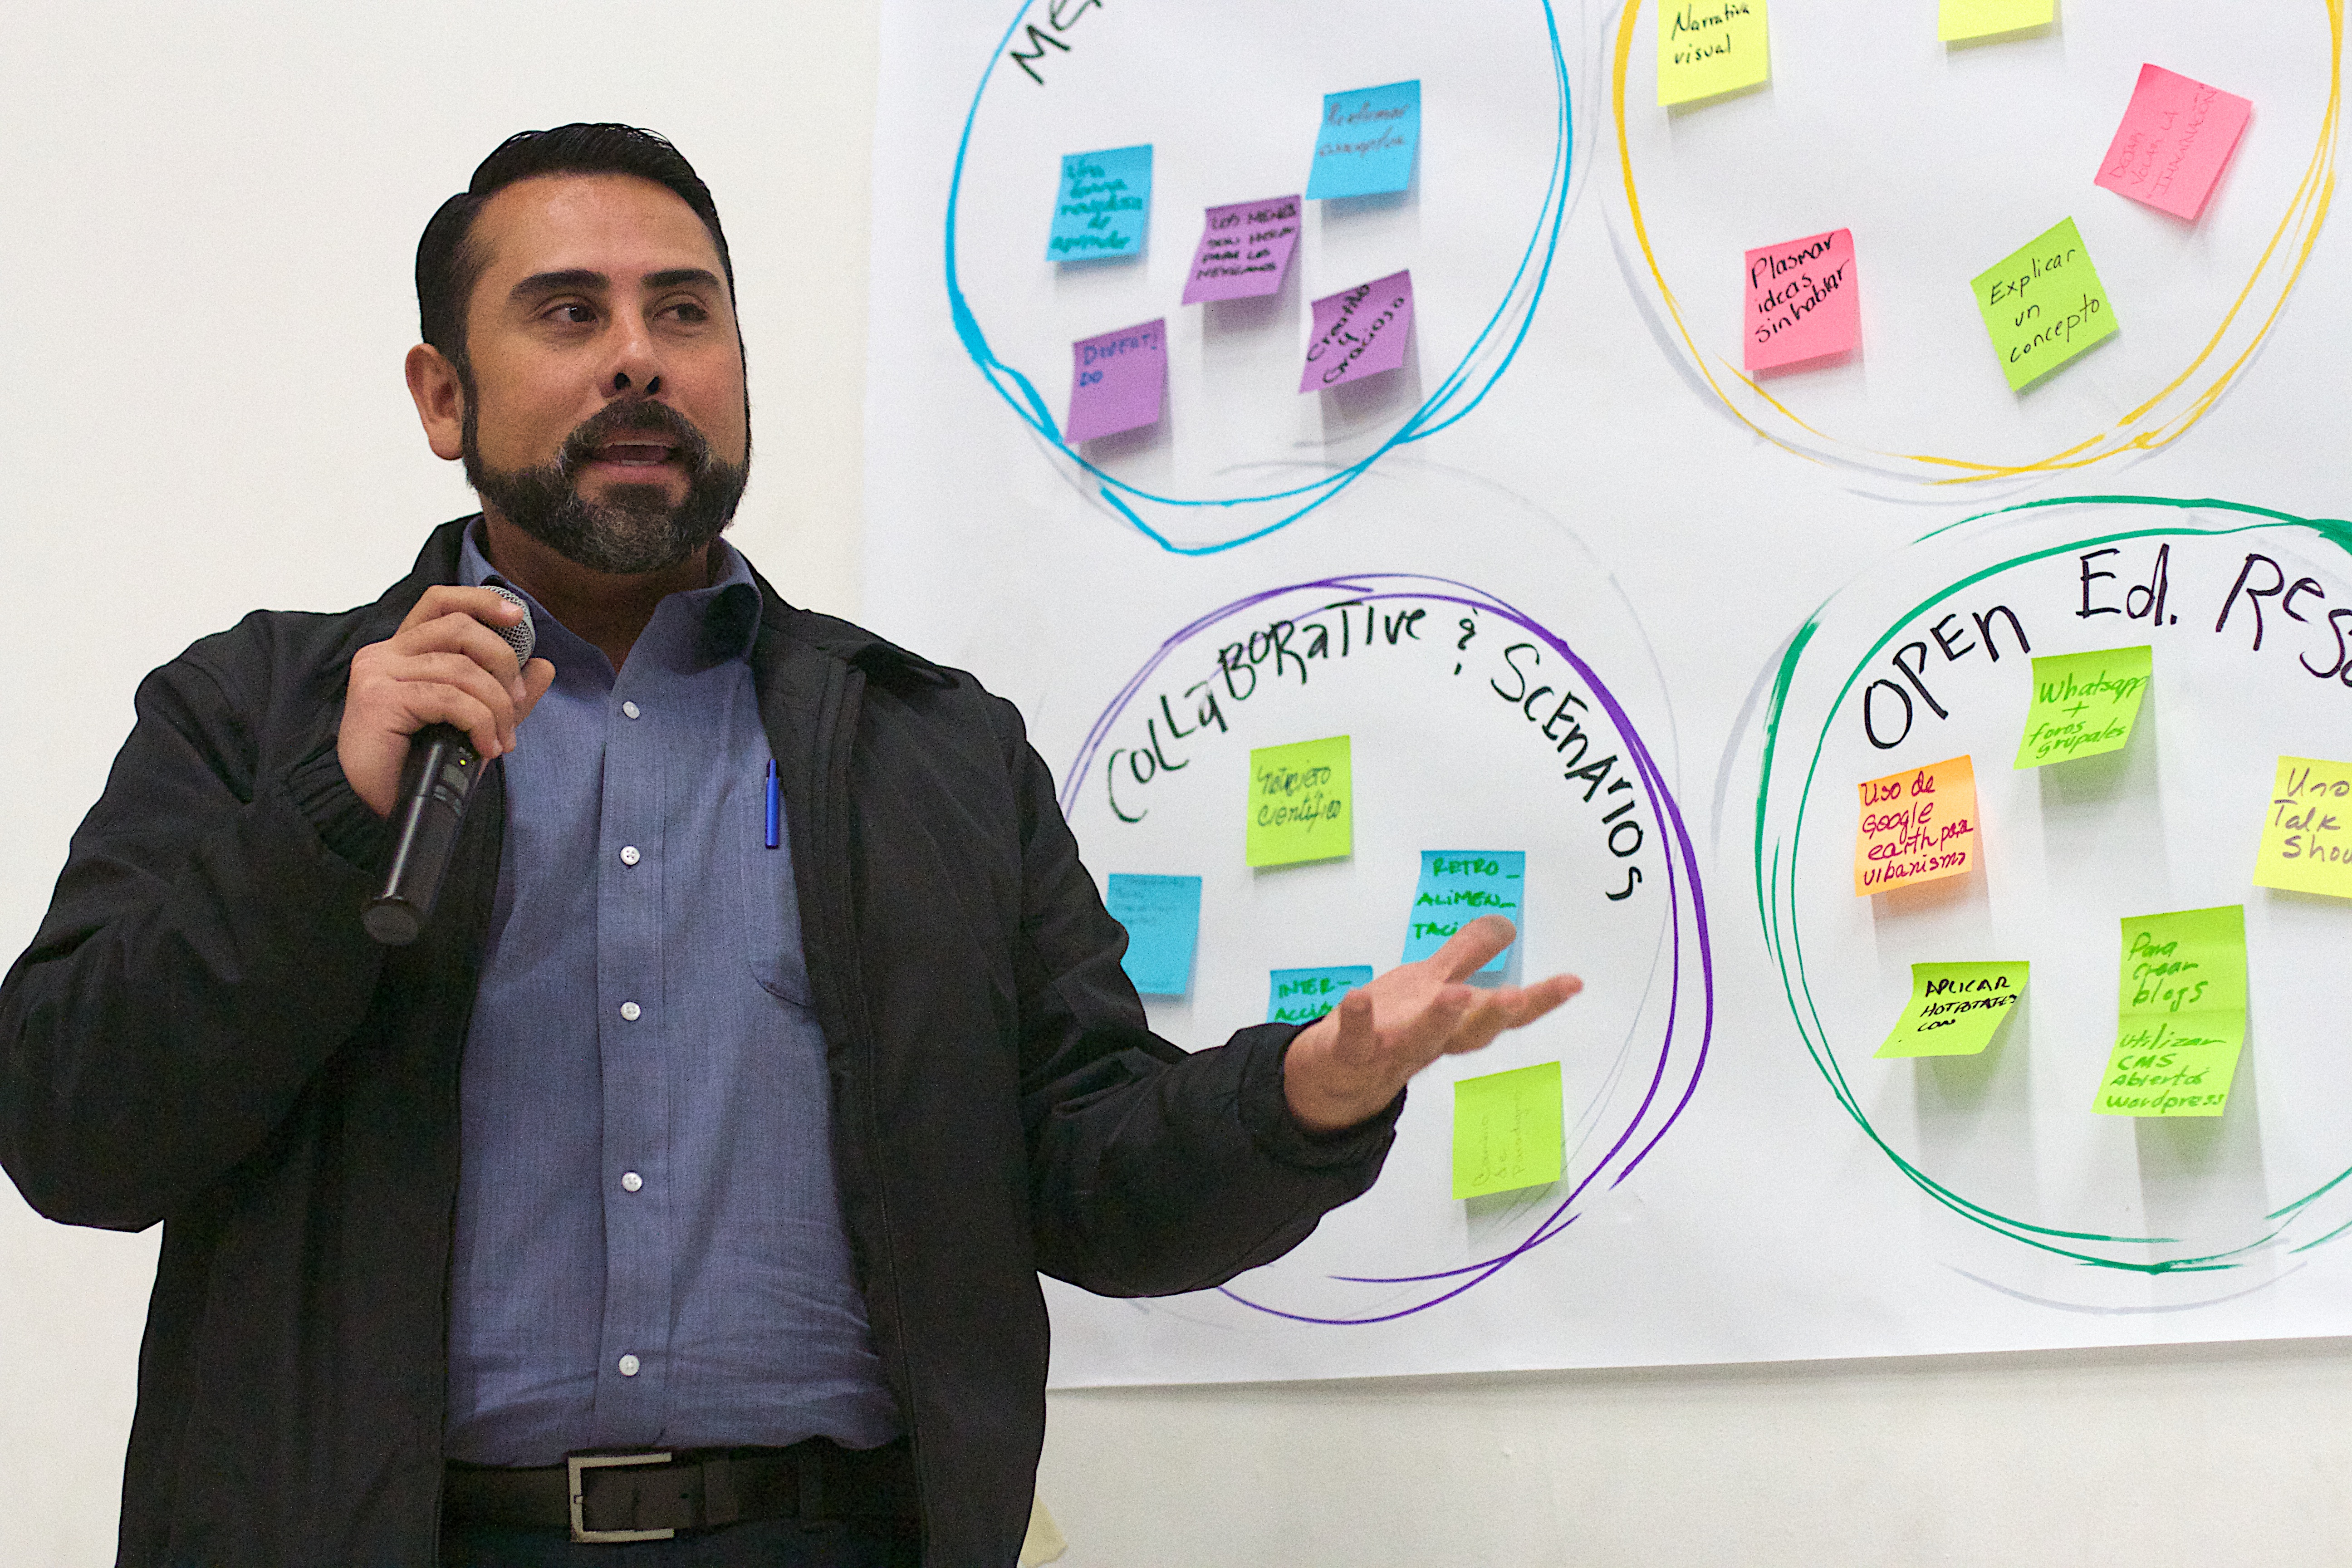
brand, udgagora, public relations